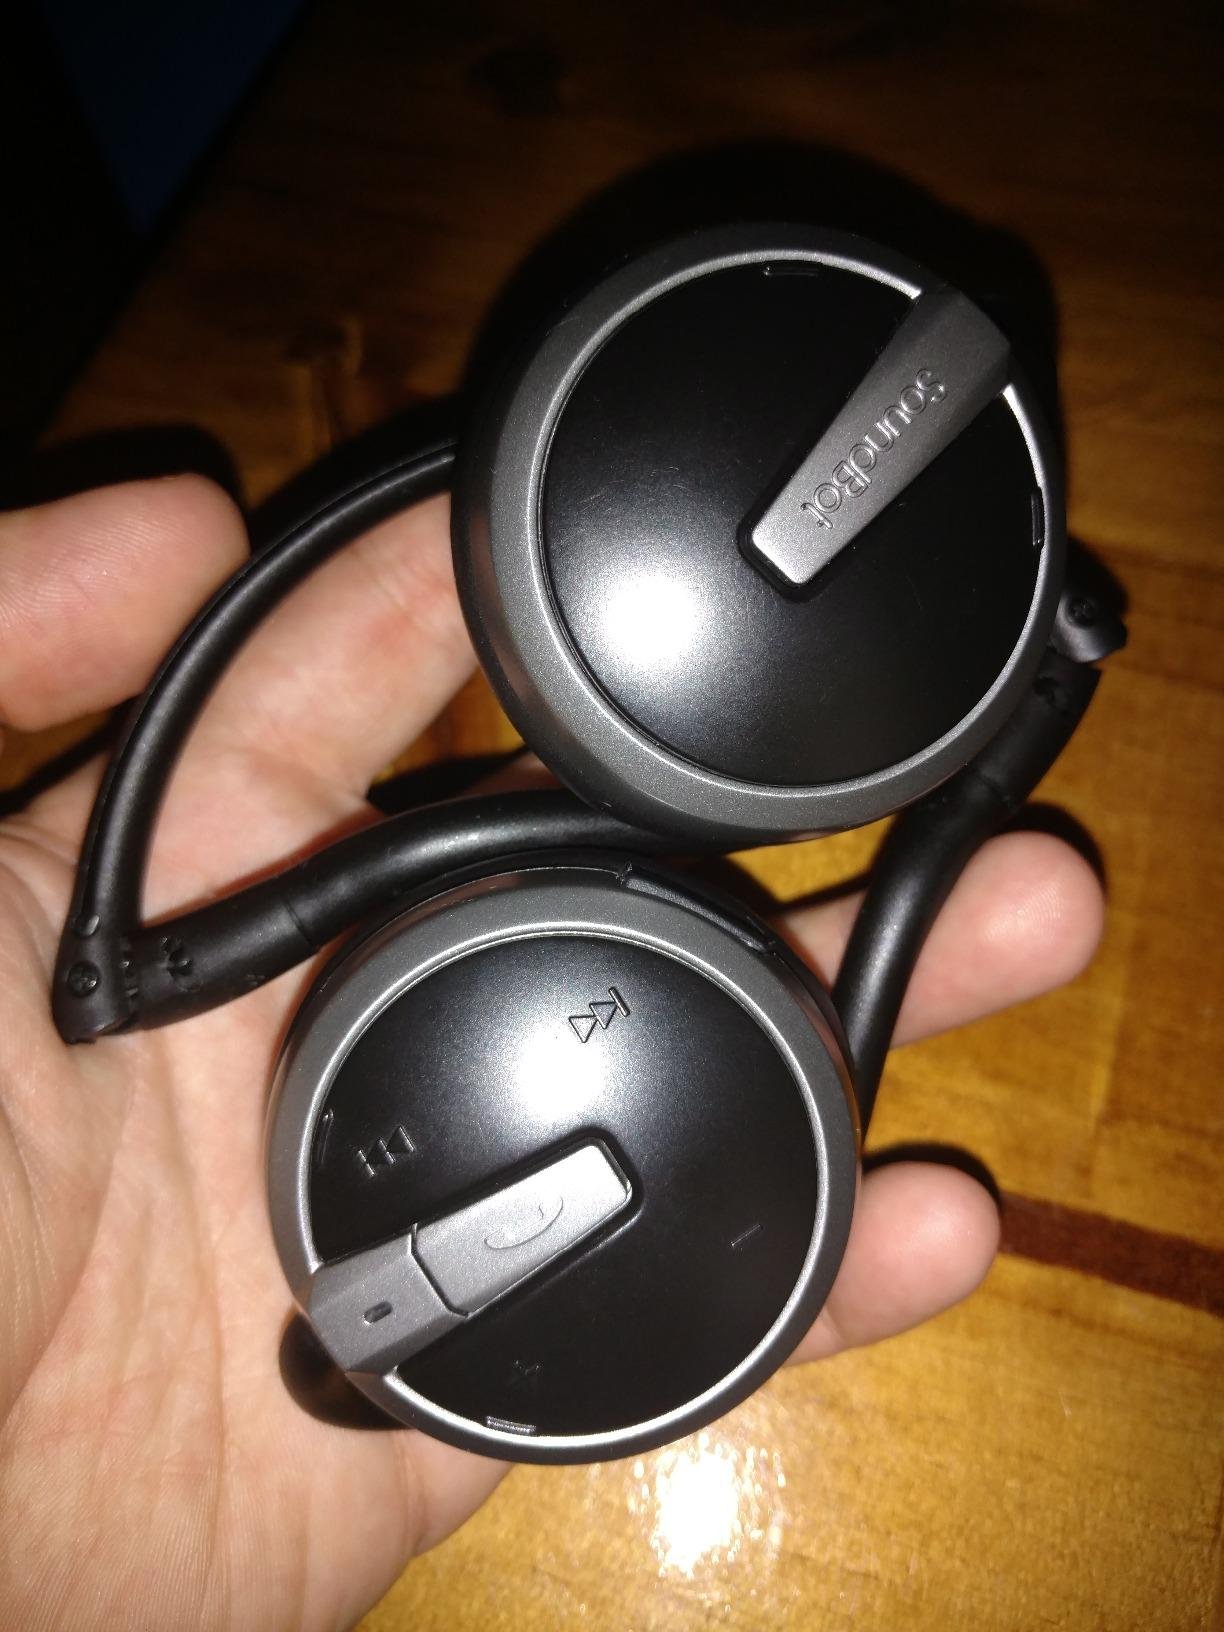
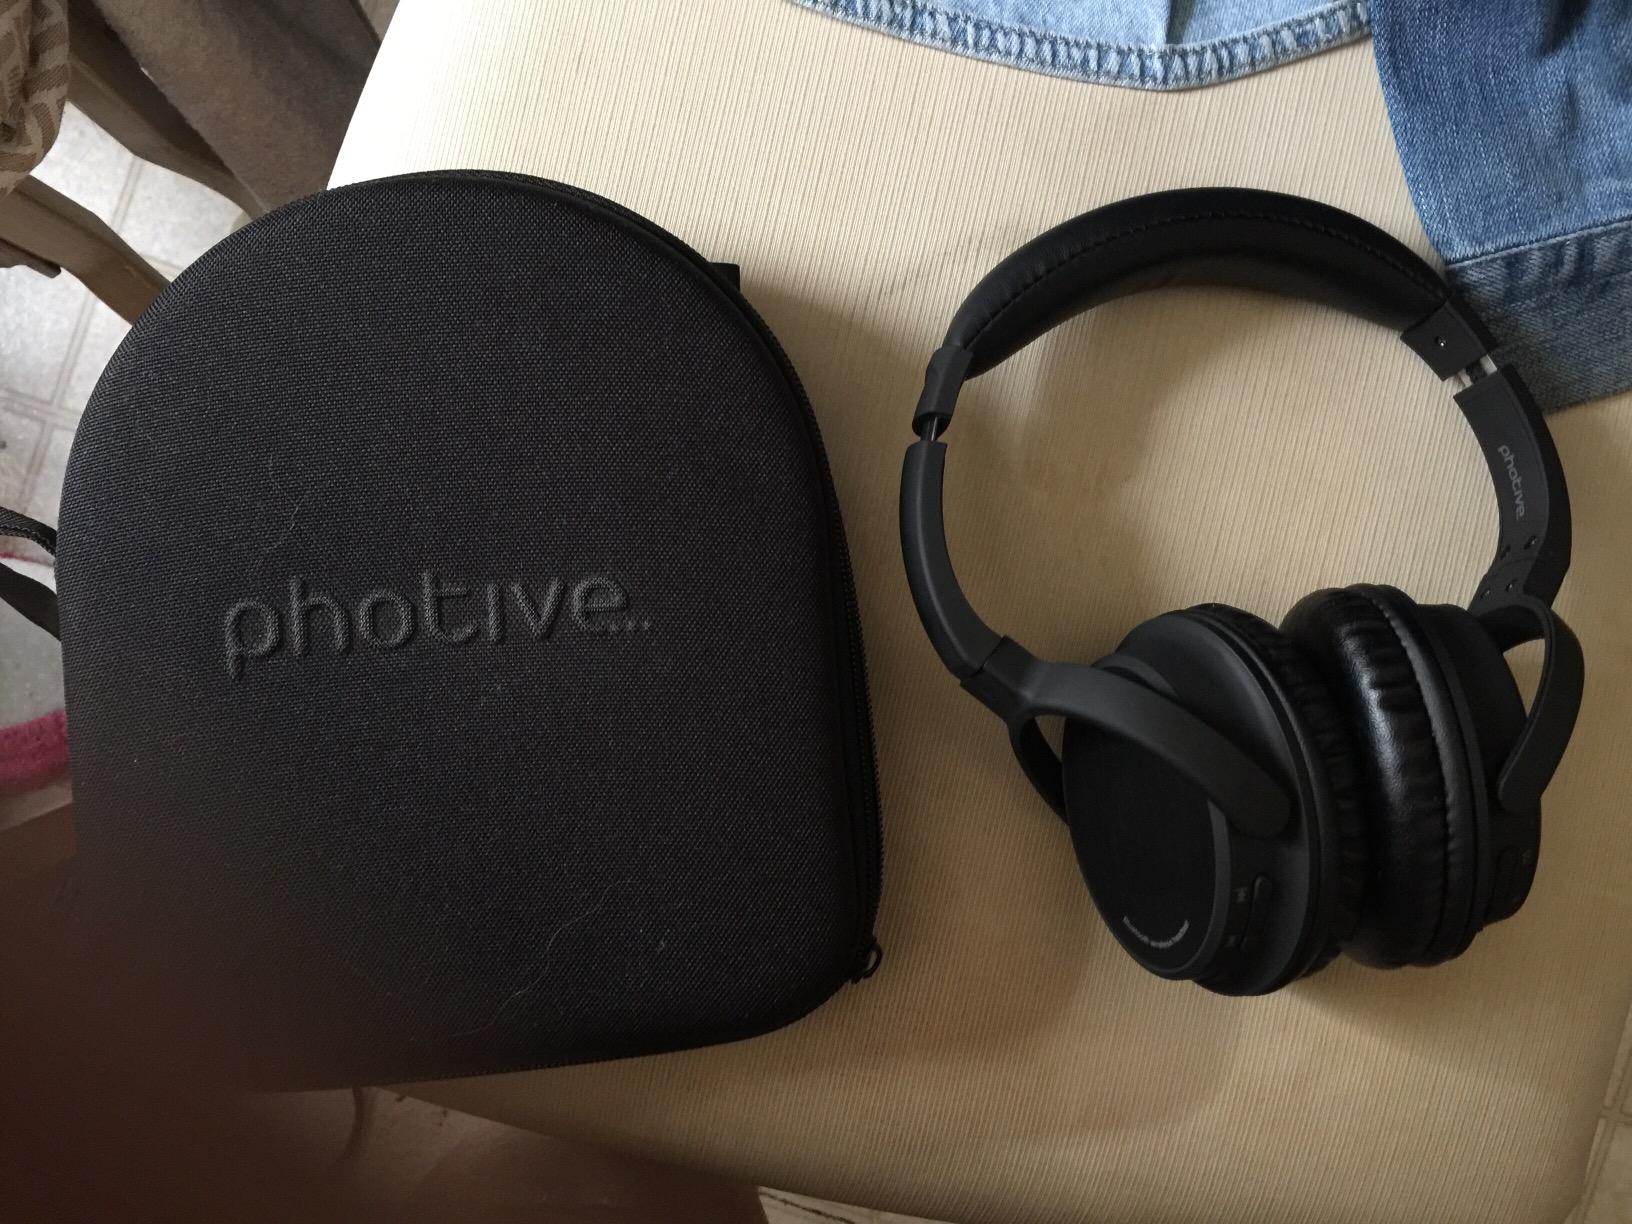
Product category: headphones
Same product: no